Joe Webb

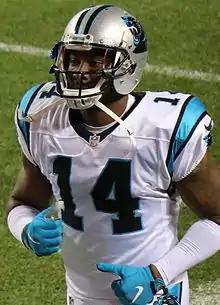
Webb with the Carolina Panthers in 2016

Joseph Webb III (born November 14, 1986) is an American former professional football player who was a quarterback and wide receiver in the National Football League (NFL). He also played as a kick returner and special teamer. After playing college football for the UAB Blazers, Webb was selected by the Minnesota Vikings in the sixth round of the 2010 NFL draft as a quarterback. He also played for the Carolina Panthers, Buffalo Bills, Houston Texans and New York Giants. Webb holds the NFL record for most tackles by a quarterback with 29.